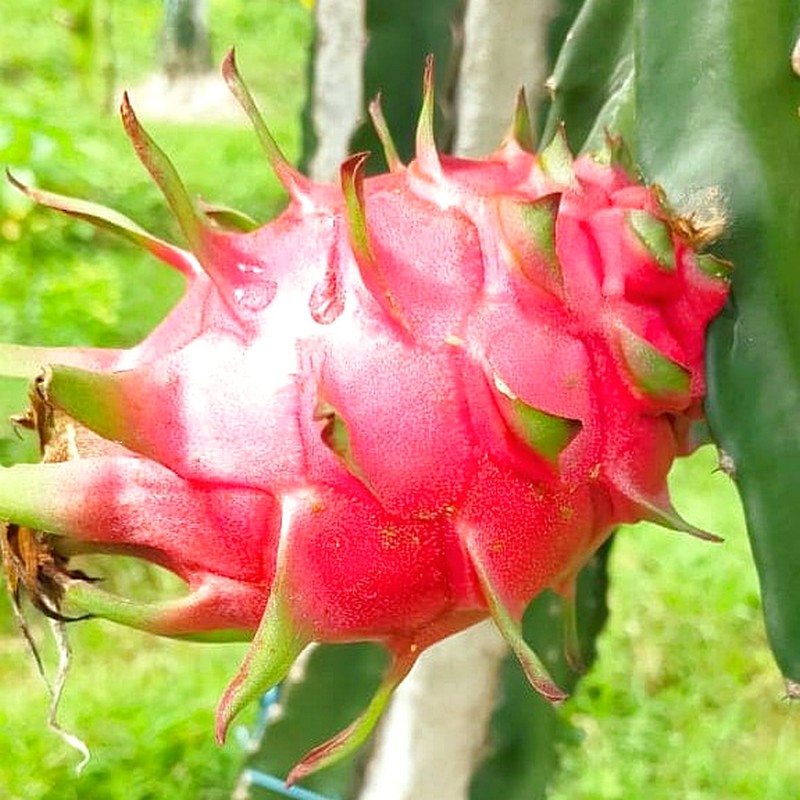
Label: Mature Dragon Fruit